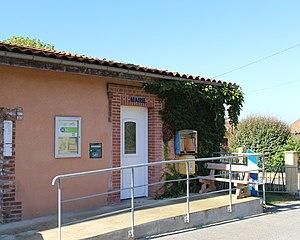
Mairie de Thuy (Hautes-Pyrénées)
Thuy est une commune française située dans le département des Hautes-Pyrénées, en région Occitanie.